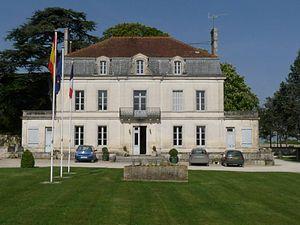
Mairie de Genté, Charente, France
Genté est une commune du sud-ouest de la France, située dans le département de la Charente.